The Wonderful Thing

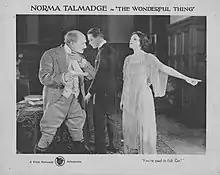
Lobby card

The Wonderful Thing is a 1921 American drama film directed by Herbert Brenon and written by Clara Beranger and Herbert Brenon. It is based on the 1920 play "The Wonderful Thing" by Lillian Trimble Bradley and Forrest Halsey. The film stars Norma Talmadge, Harrison Ford, Julia Hoyt, Howard Truesdale, Robert Agnew and Ethel Fleming. The film was released on November 7, 1921, by Associated First National Pictures.